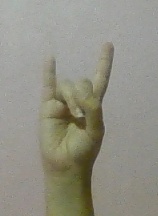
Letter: la